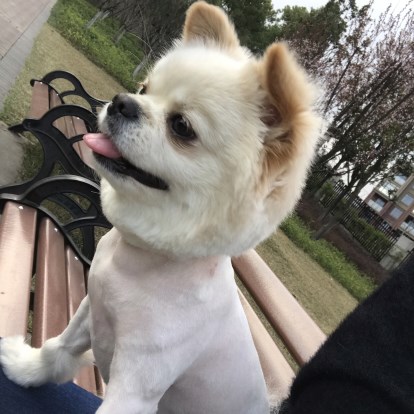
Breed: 1936-n000005-Pomeranian